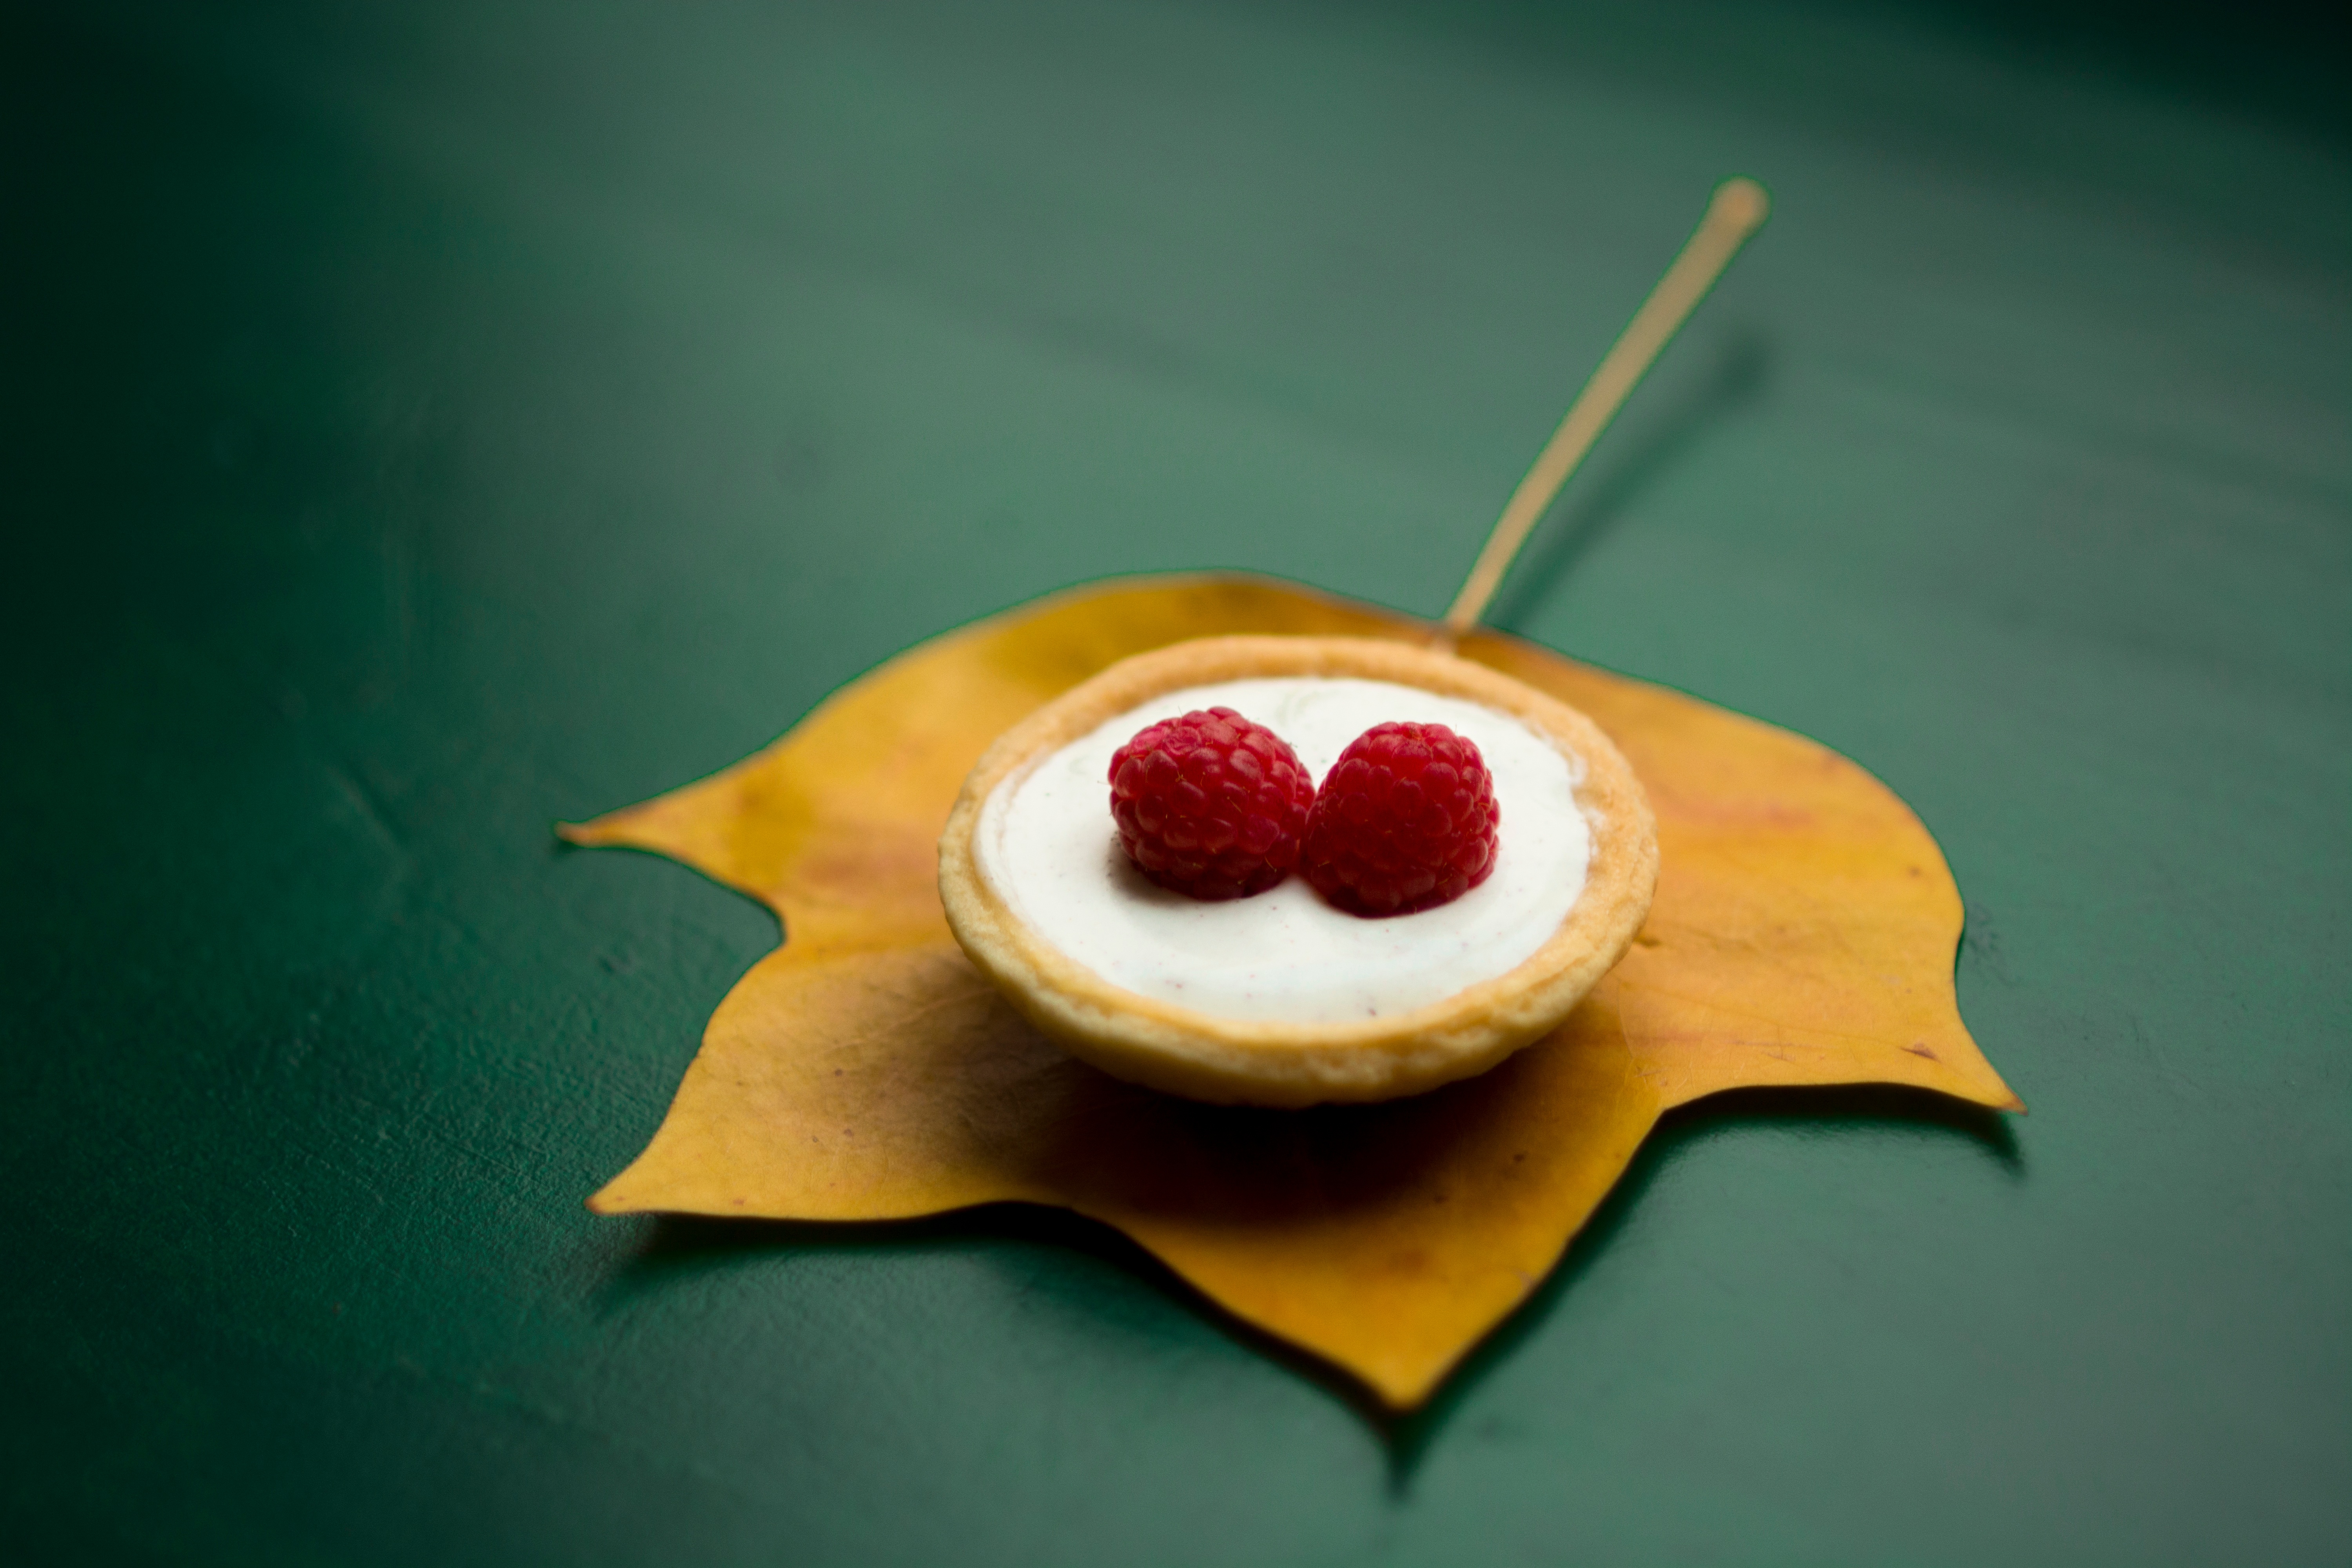
plant, raspberry, fruit, berry, leaf, flower, petal, food, produce, yellow, dessert, cuisine, close up, macro photography, flowering plant, land plant